Zuiderzee Museum

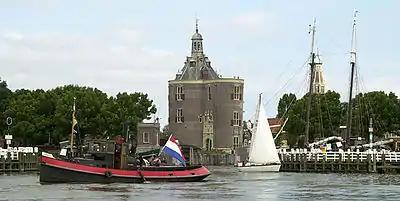
Enkhuizen seen from the ferry to the open-air museum with the Drommedaris and Zuidertoren in the distance

The official parking is located at the entrance of the road to Lelystad (along the dike). From the indoor museum, transfer to the outdoor museum is possible by ferry or by foot. In the old city center of Enkhuizen parking is free on Sunday only, although parking for free is available on every weekday behind the railway station (at walking distance from the indoor museum).